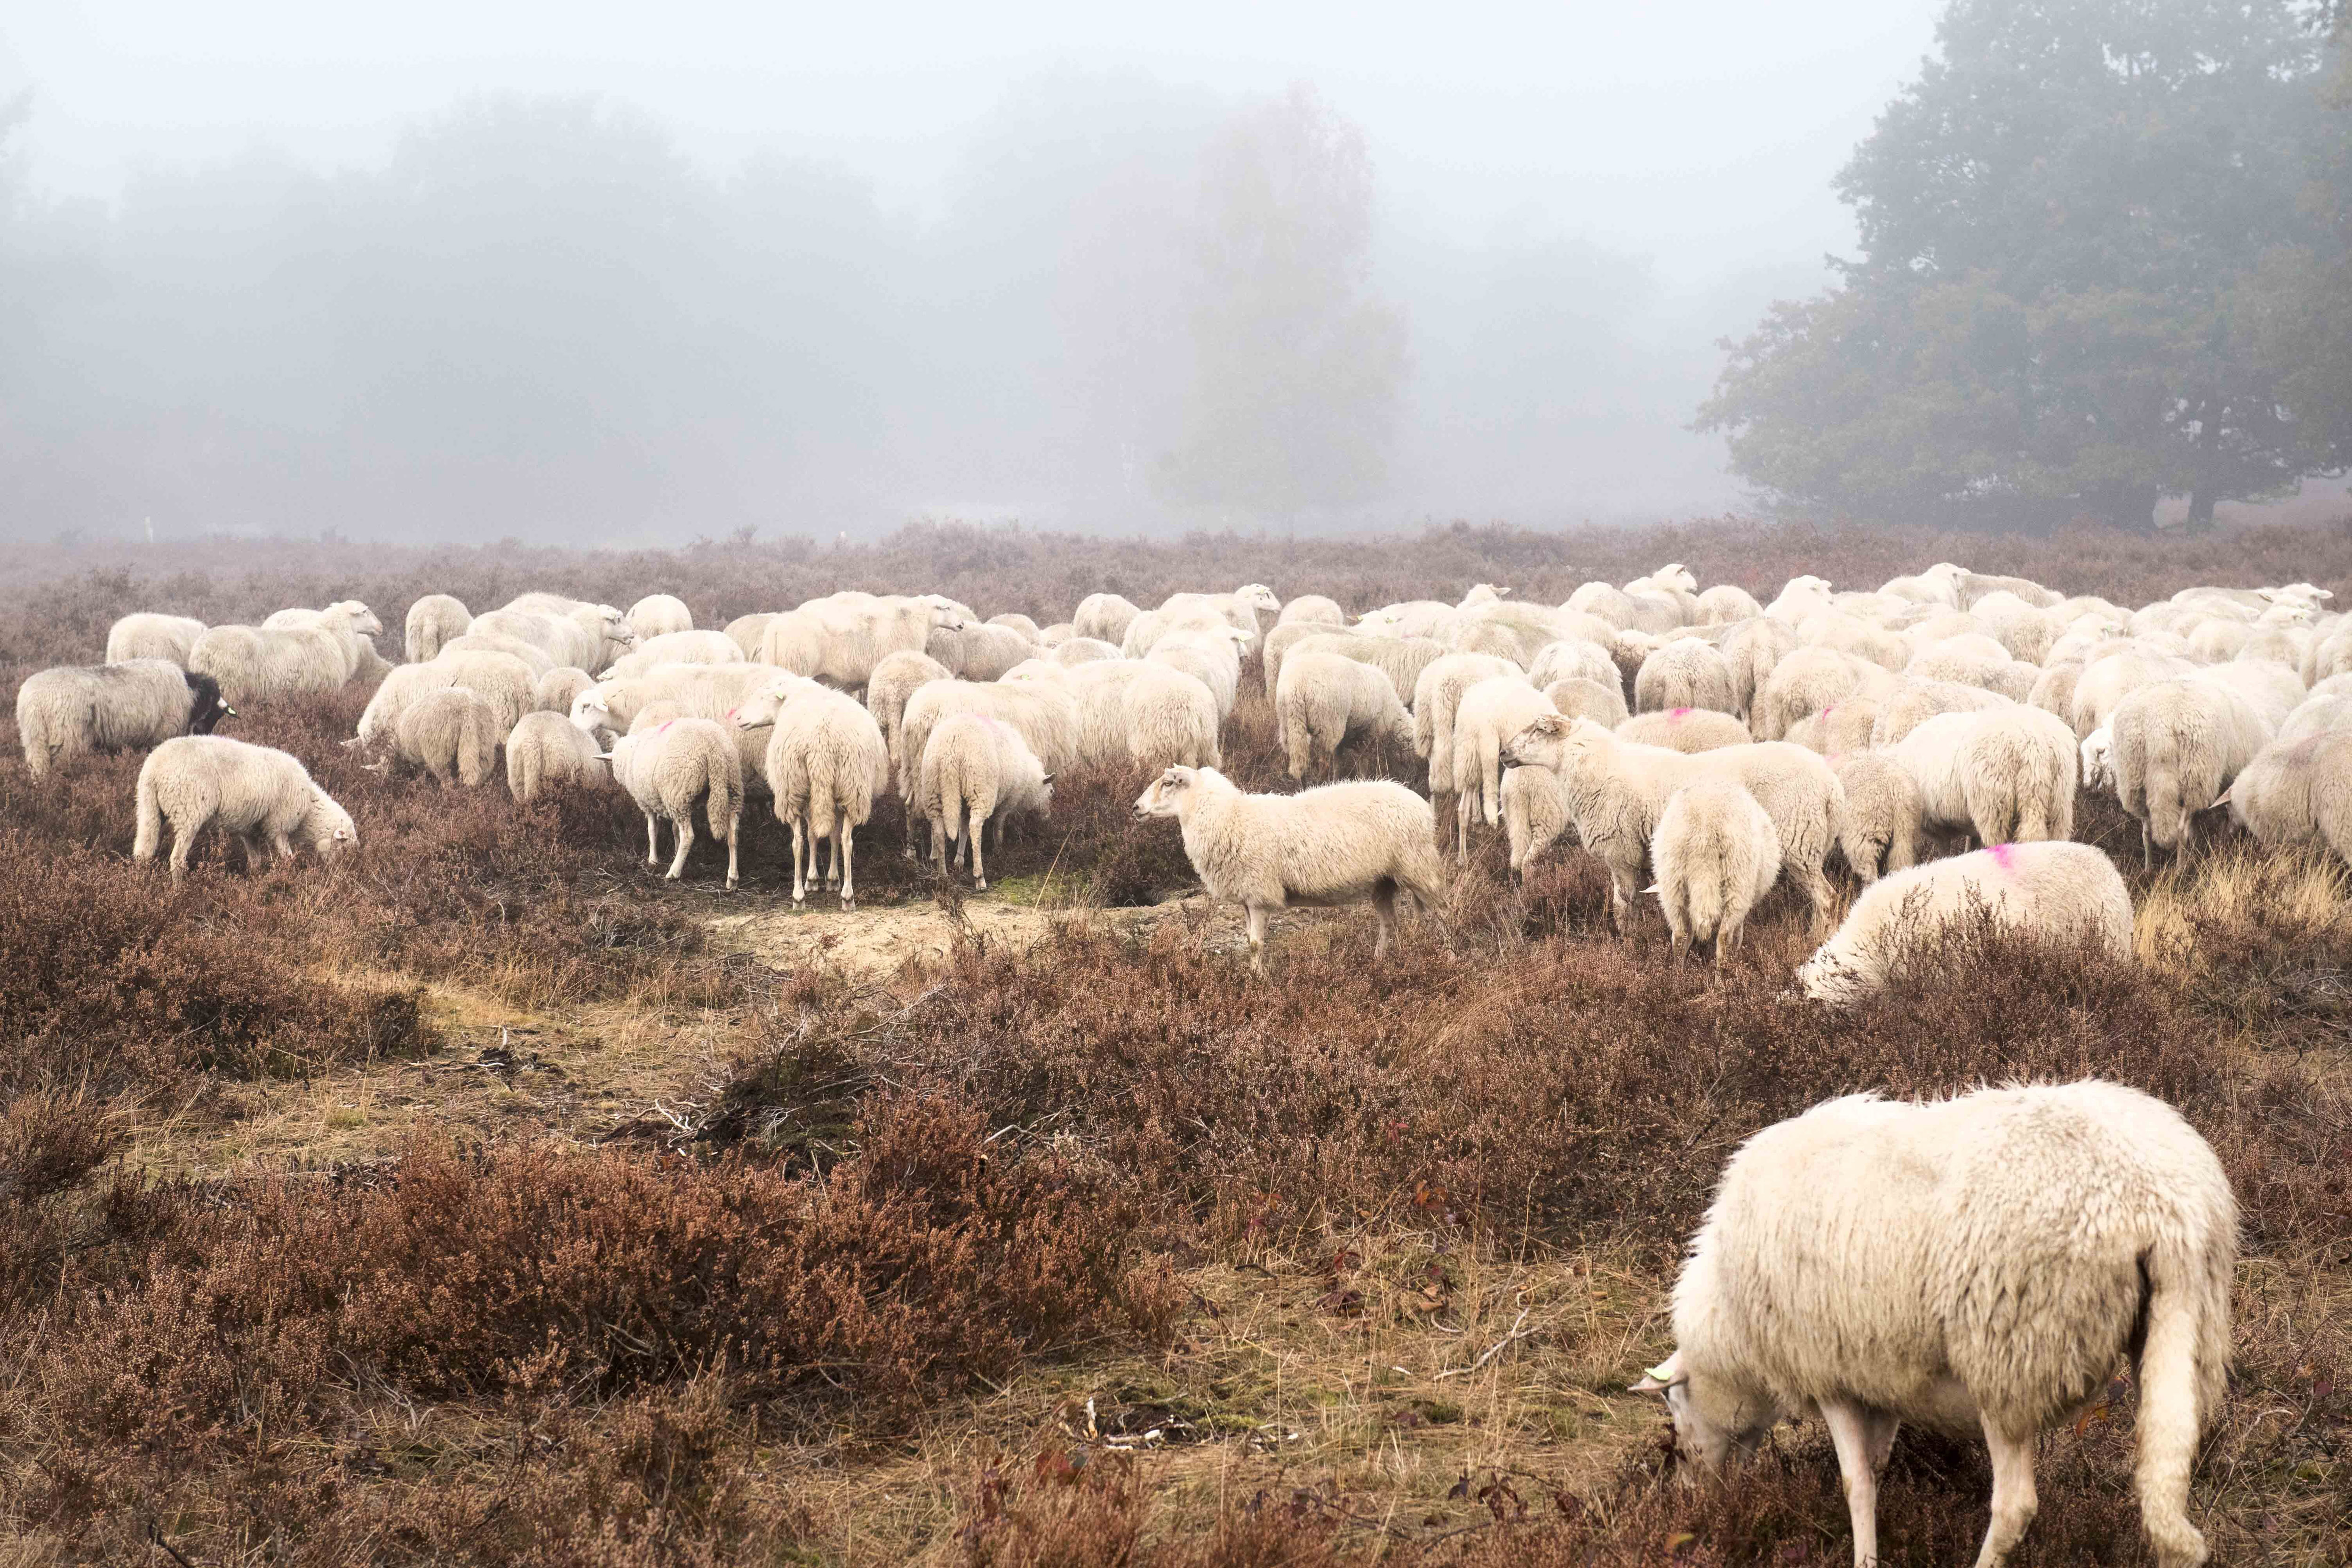
herd, sheep, grazing, atmospheric phenomenon, pasture, herding, grassland, livestock, sky, cow goat family, rural area, haze, mist, tundra